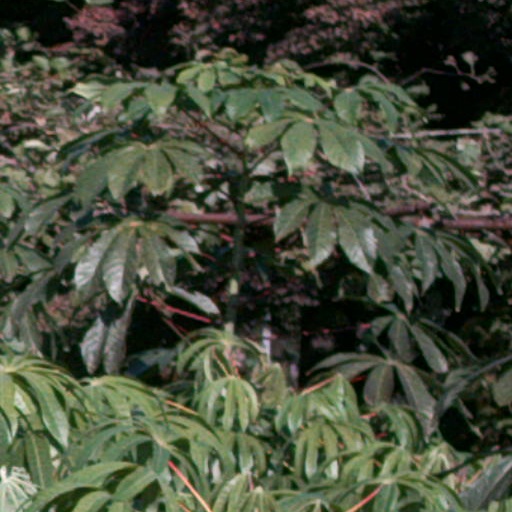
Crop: cassava